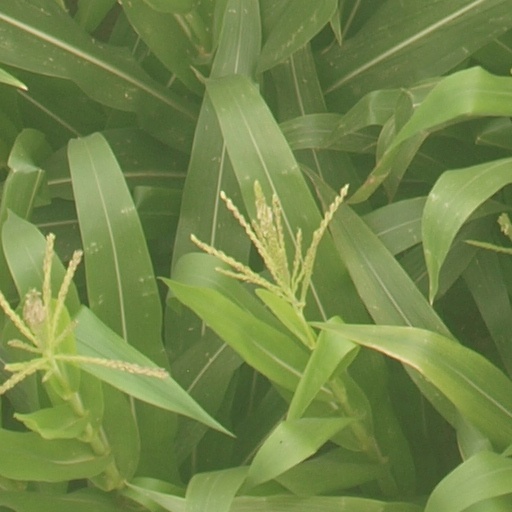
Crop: maize; corn